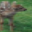
Label: deer